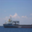
Label: ship